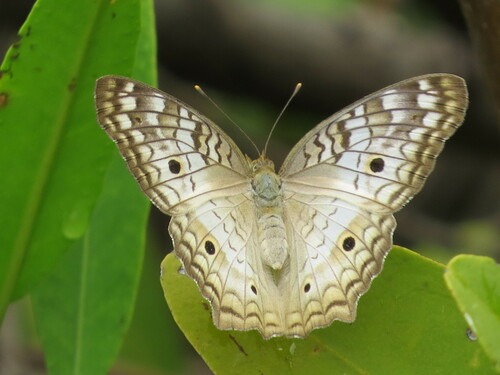
Scientific name: Anartia jatrophae
Common name: White peacock
Family: Nymphalidae
Order: Lepidoptera
Pollinator type: Primary pollinator
Habitat: Gardens, parks, and open areas
Geographic range: Southern United States to Argentina
Conservation status: Least Concern